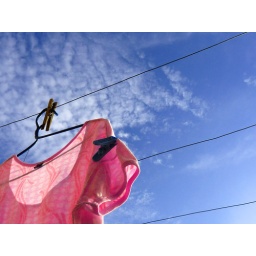
My housemate's shirt on our roof against a clear blue sky in Manila, Philippines